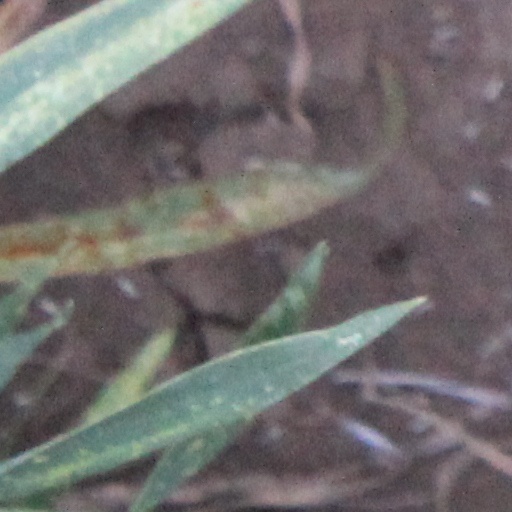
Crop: wheat